Fozil Musaev

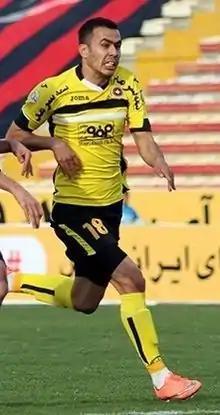
Musaev playing for Sepahan in 2016

Fozil Musaev, also called Fozil Musayev, (born 2 January 1989) is an Uzbekistani footballer. He plays for FC Bukhara and the Uzbekistan national team as a defensive midfielder.